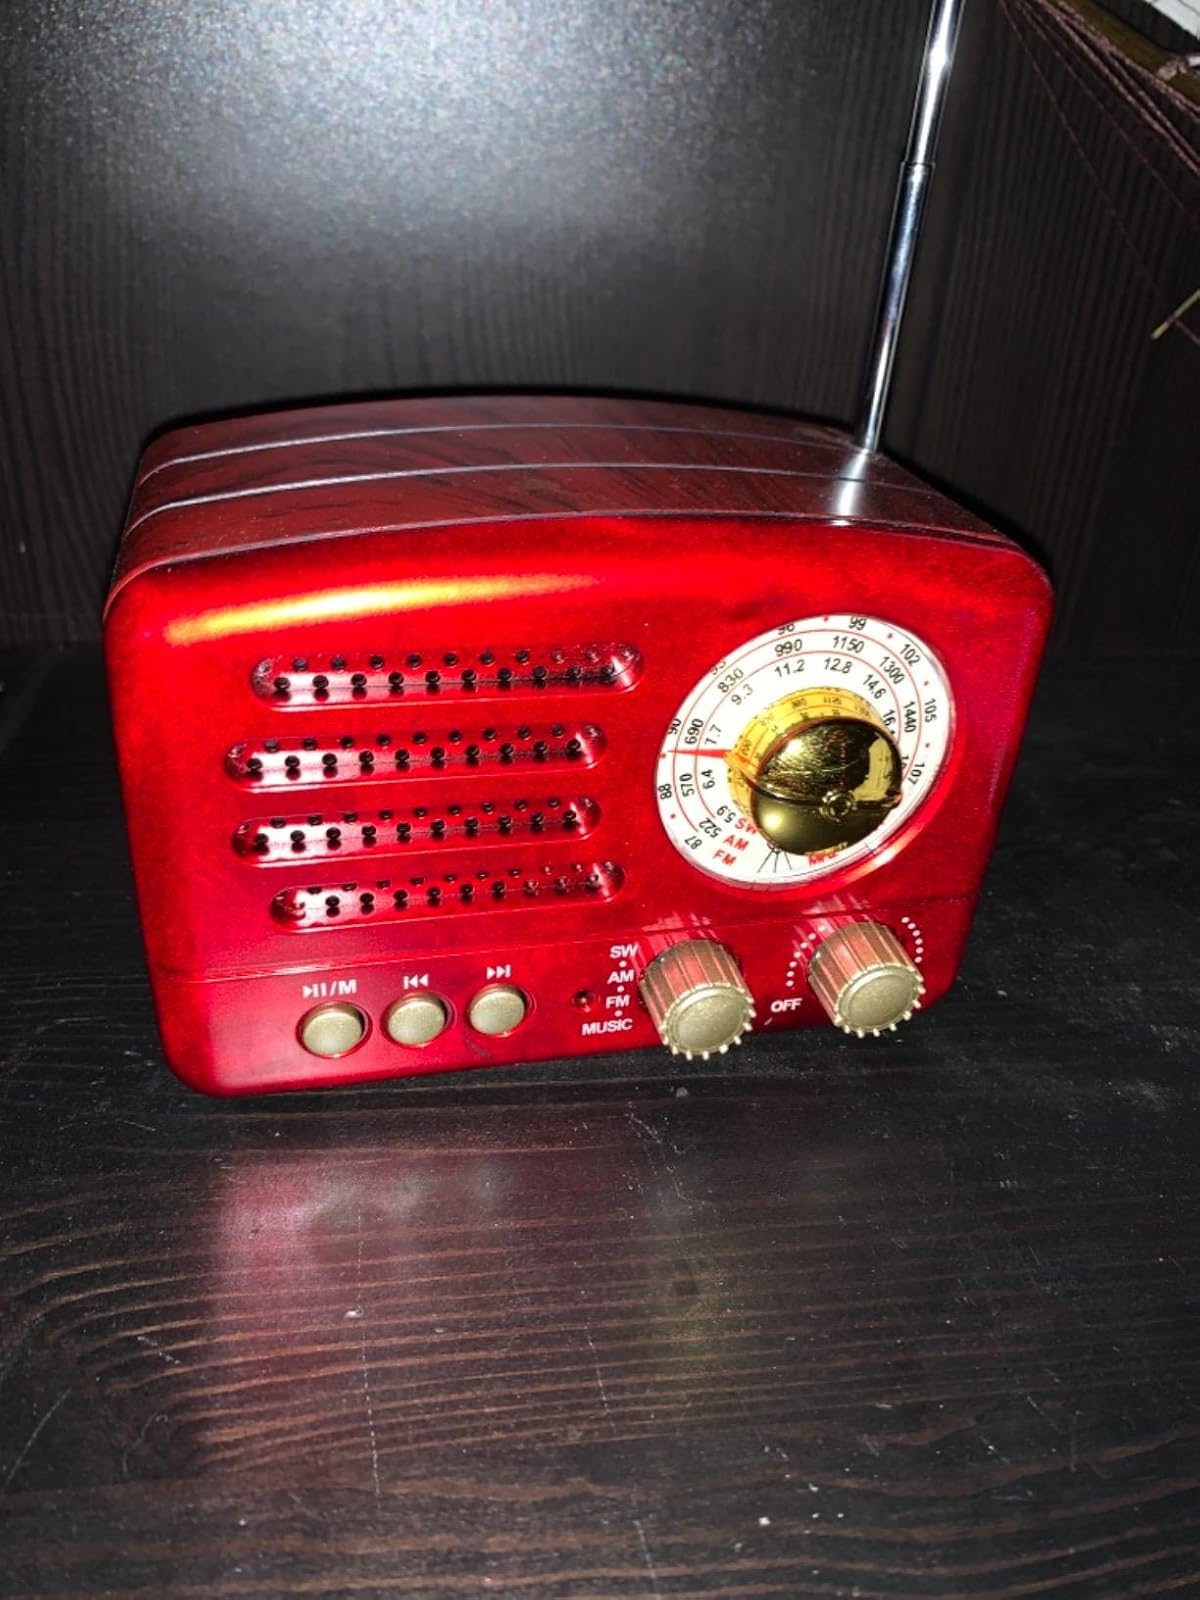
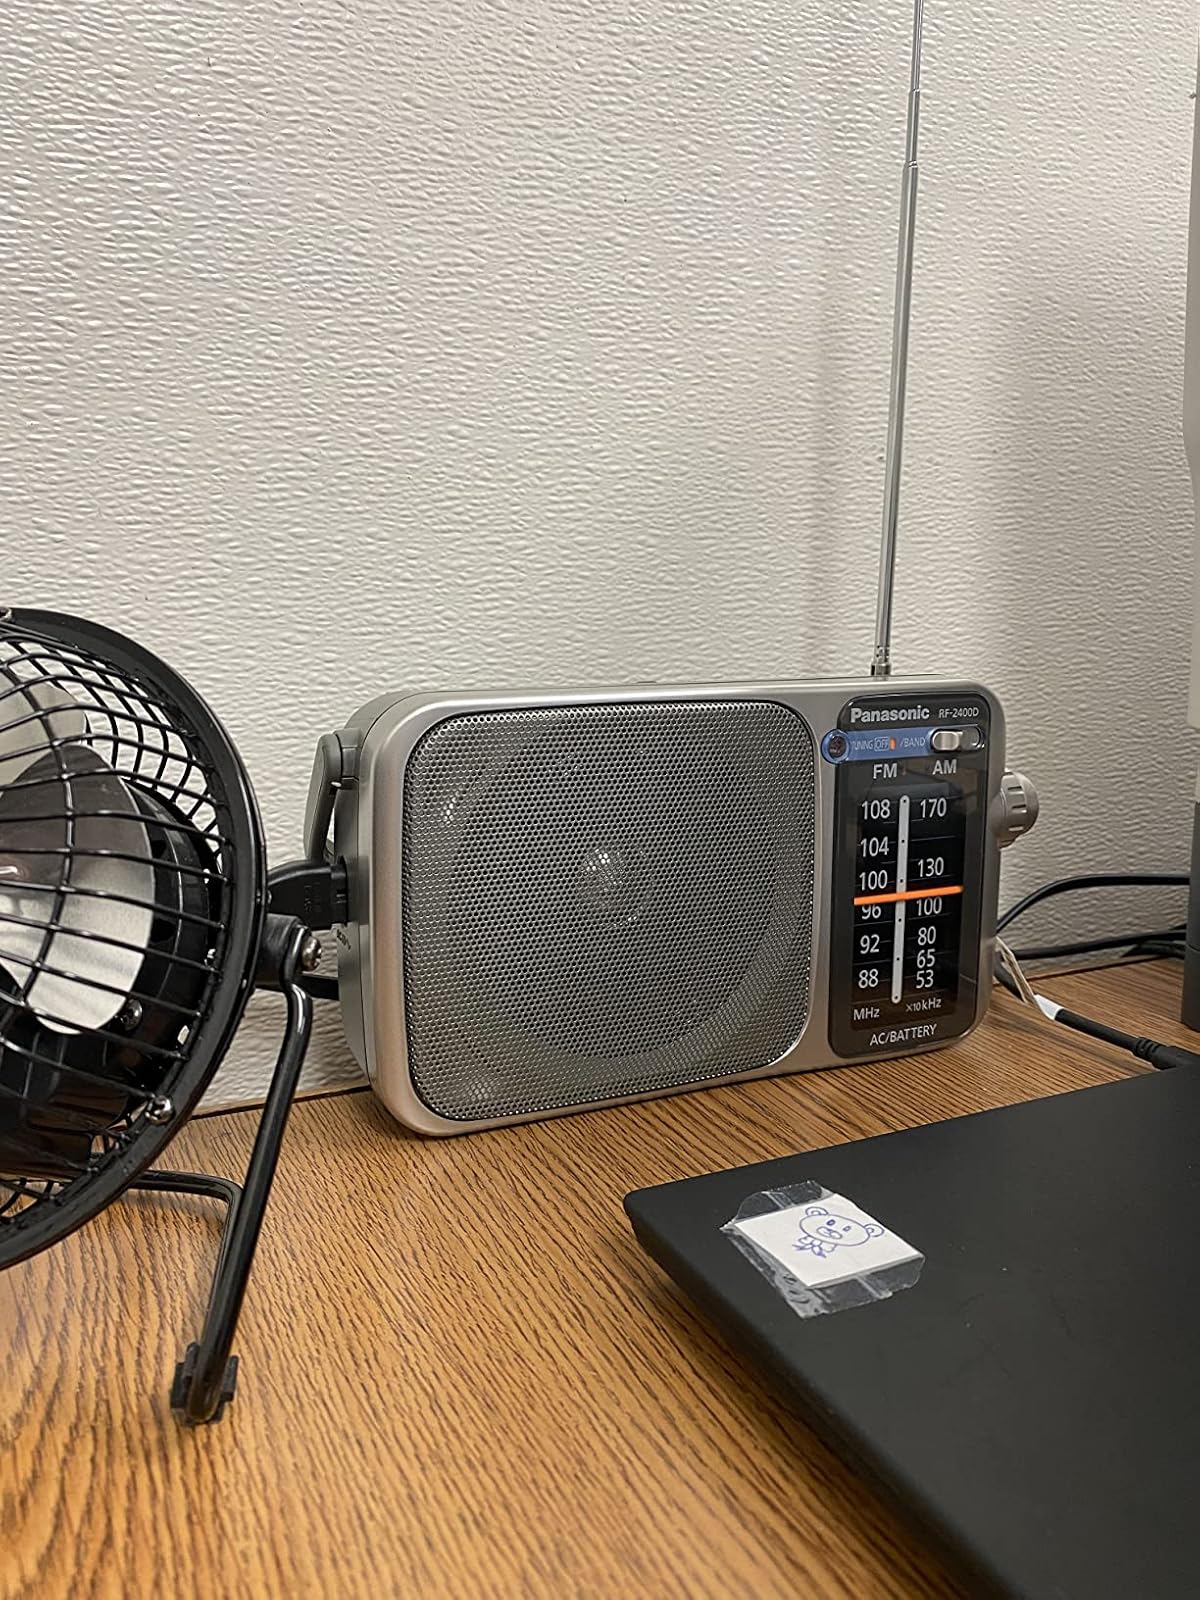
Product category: radio
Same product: no